3D human–computer interaction

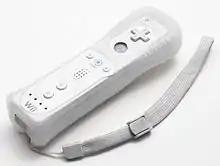
Wiimote device

The Wii Remote device does not offer a technology based on 6-DOF. However, it is equipped with a multitude of sensors, which make it a great tool of interaction in 3D environments. It has gyroscopes to detect rotation of the user, accelerometers ADXL3000, for obtaining speed and movement of the hands, optical sensors for determining orientation and electronic compasses and infra-red devices to capture the position.